Bereshit (parashah)

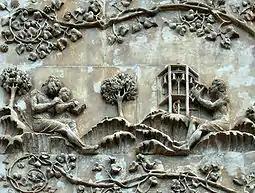
"Naamah, the Teacher, with Her Half-brother Jubal, a Father of Music" (14th-century marble bas relief at Orvieto Cathedral)

Reading the words of Genesis 4:8, "And Cain rose up against his brother Abel," Rabbi Joḥanan taught that Abel was stronger than Cain, for the expression "rose up" implies that Cain lay beneath Abel (as if they had already fought and Abel had thrown Cain down). From the ground, Cain asked Abel what he would tell their father if Abel killed him. At this, Abel was filled with pity for Cain and relented, and immediately Cain rose against Abel and killed him. Out of that incident was born the proverb, "Do not do good to an evil man, then evil will not befall you."